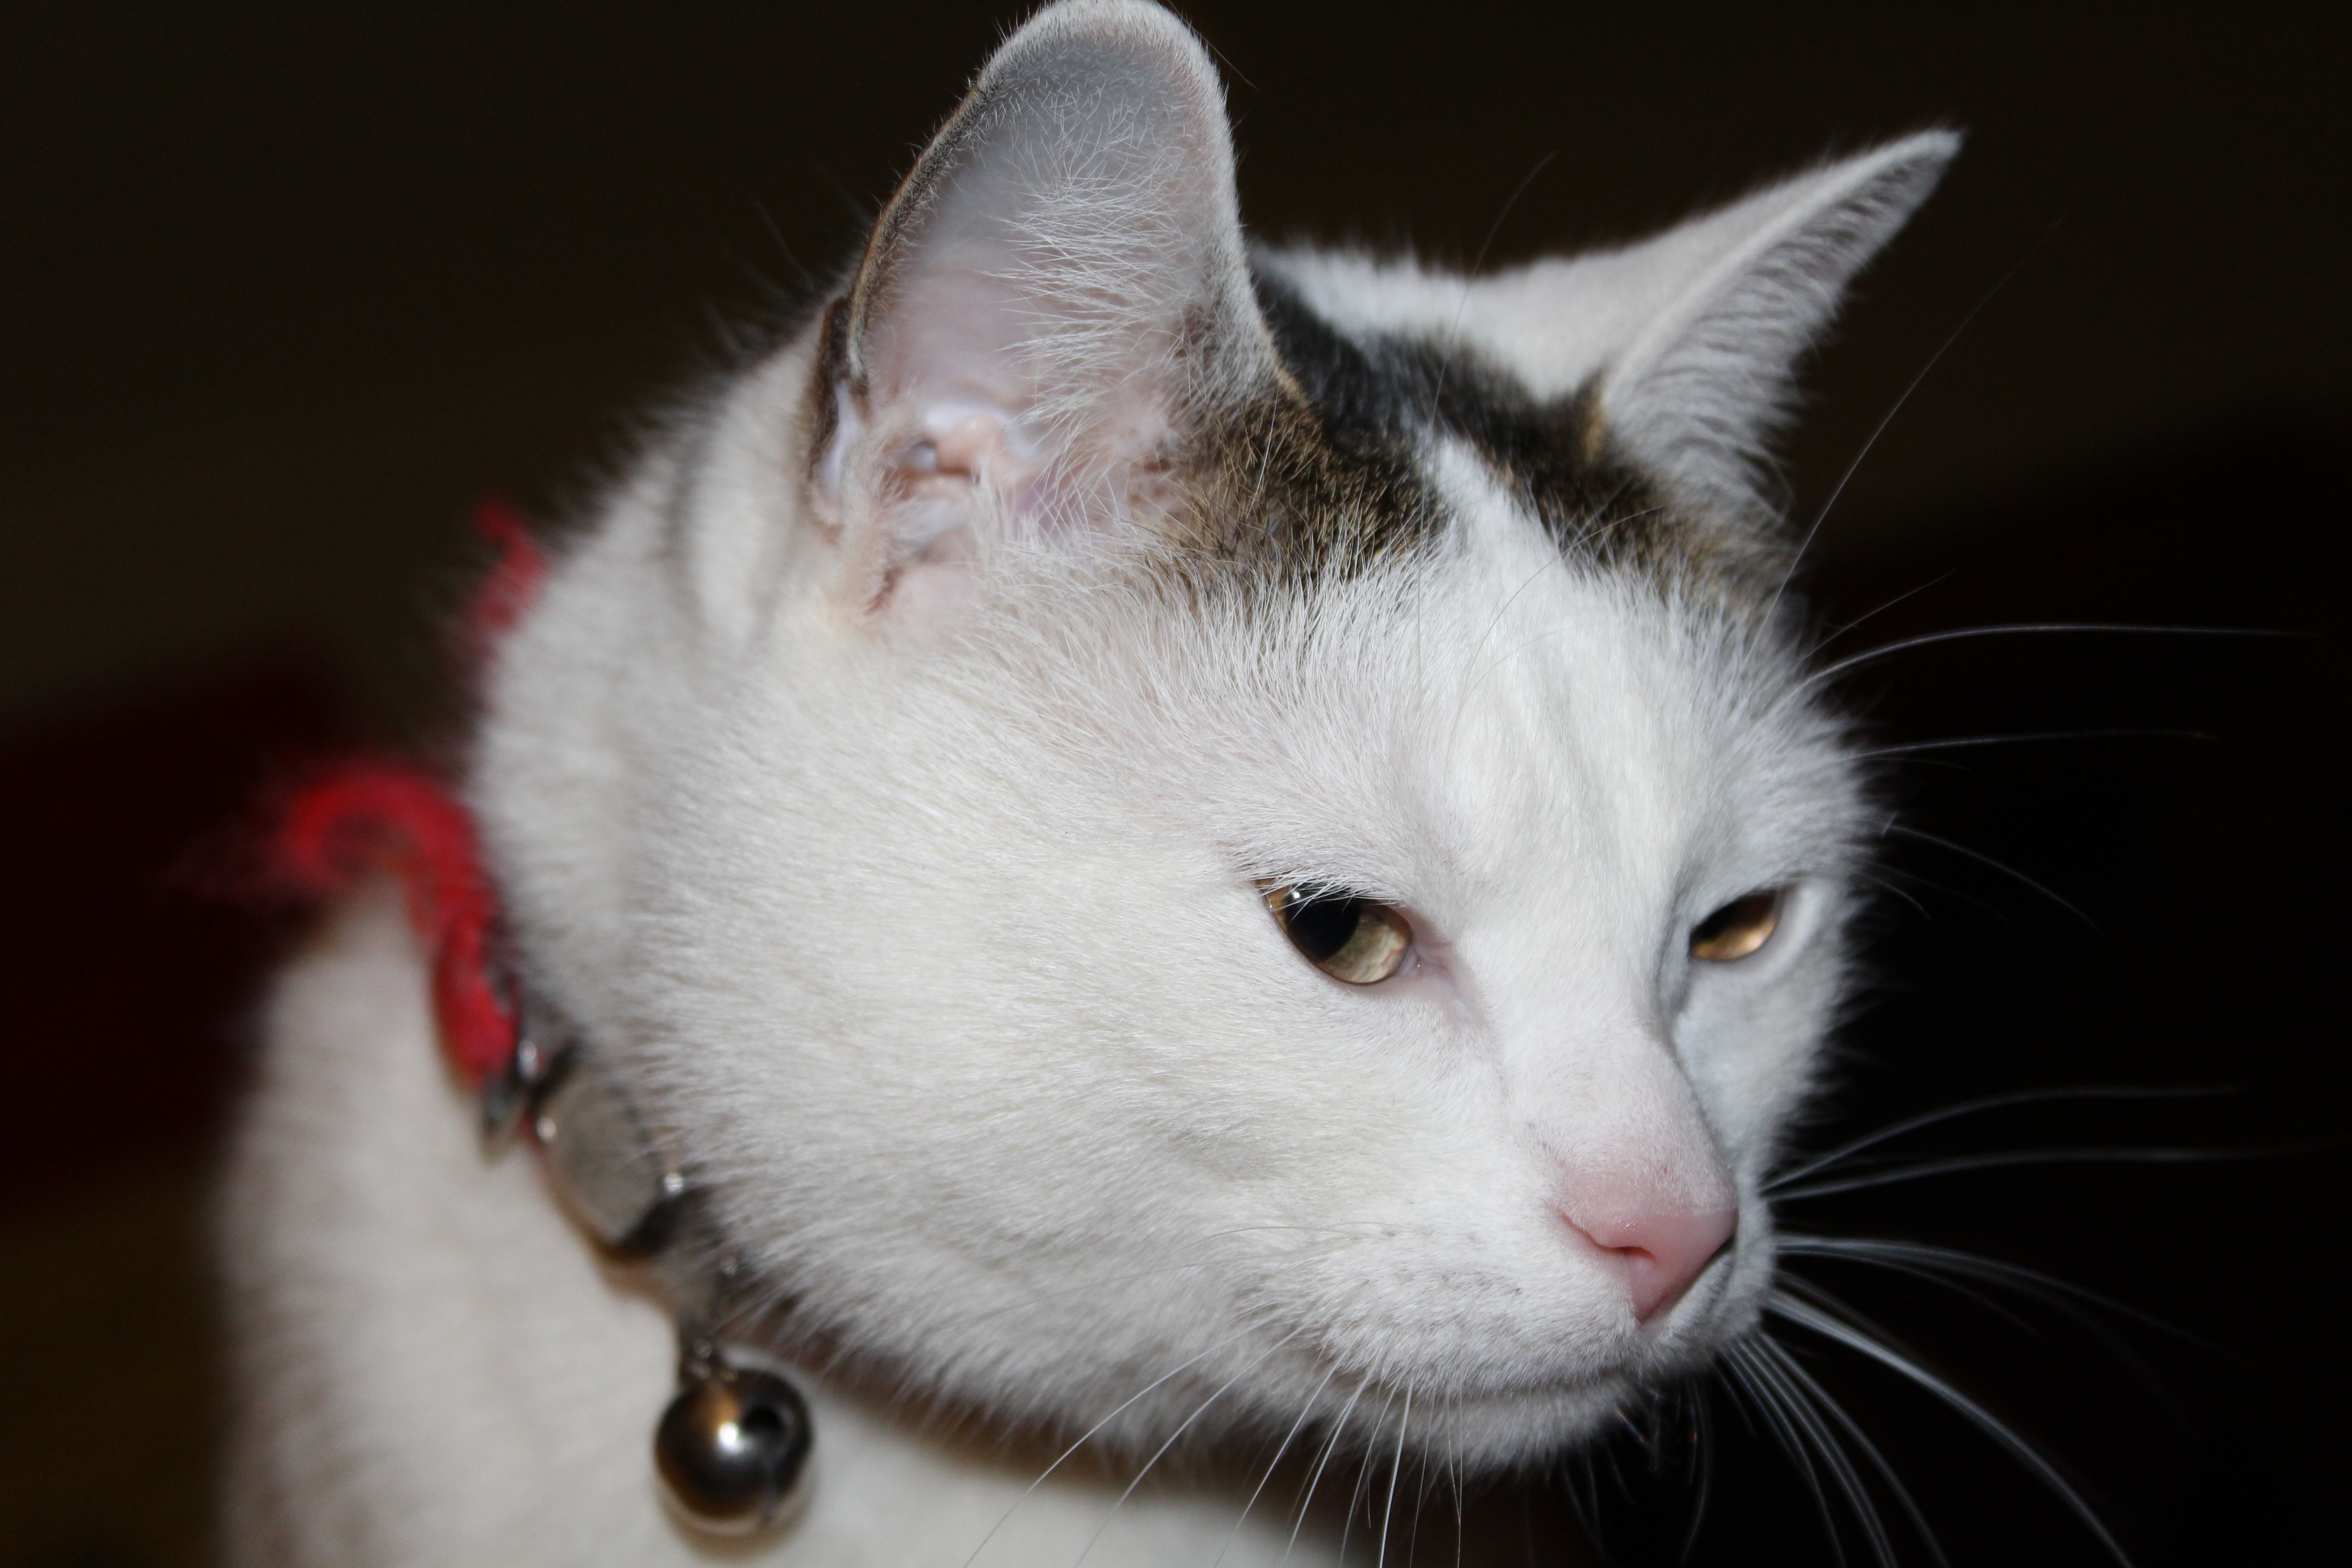
white, animal, pet, kitten, cat, mammal, mustache, close up, nose, eyes, whiskers, animals, ears, look, skin, vertebrate, a young kitten, the head of the, cat's eyes, vet, european shorthair, small to medium sized cats, cat like mammal, domestic short haired cat